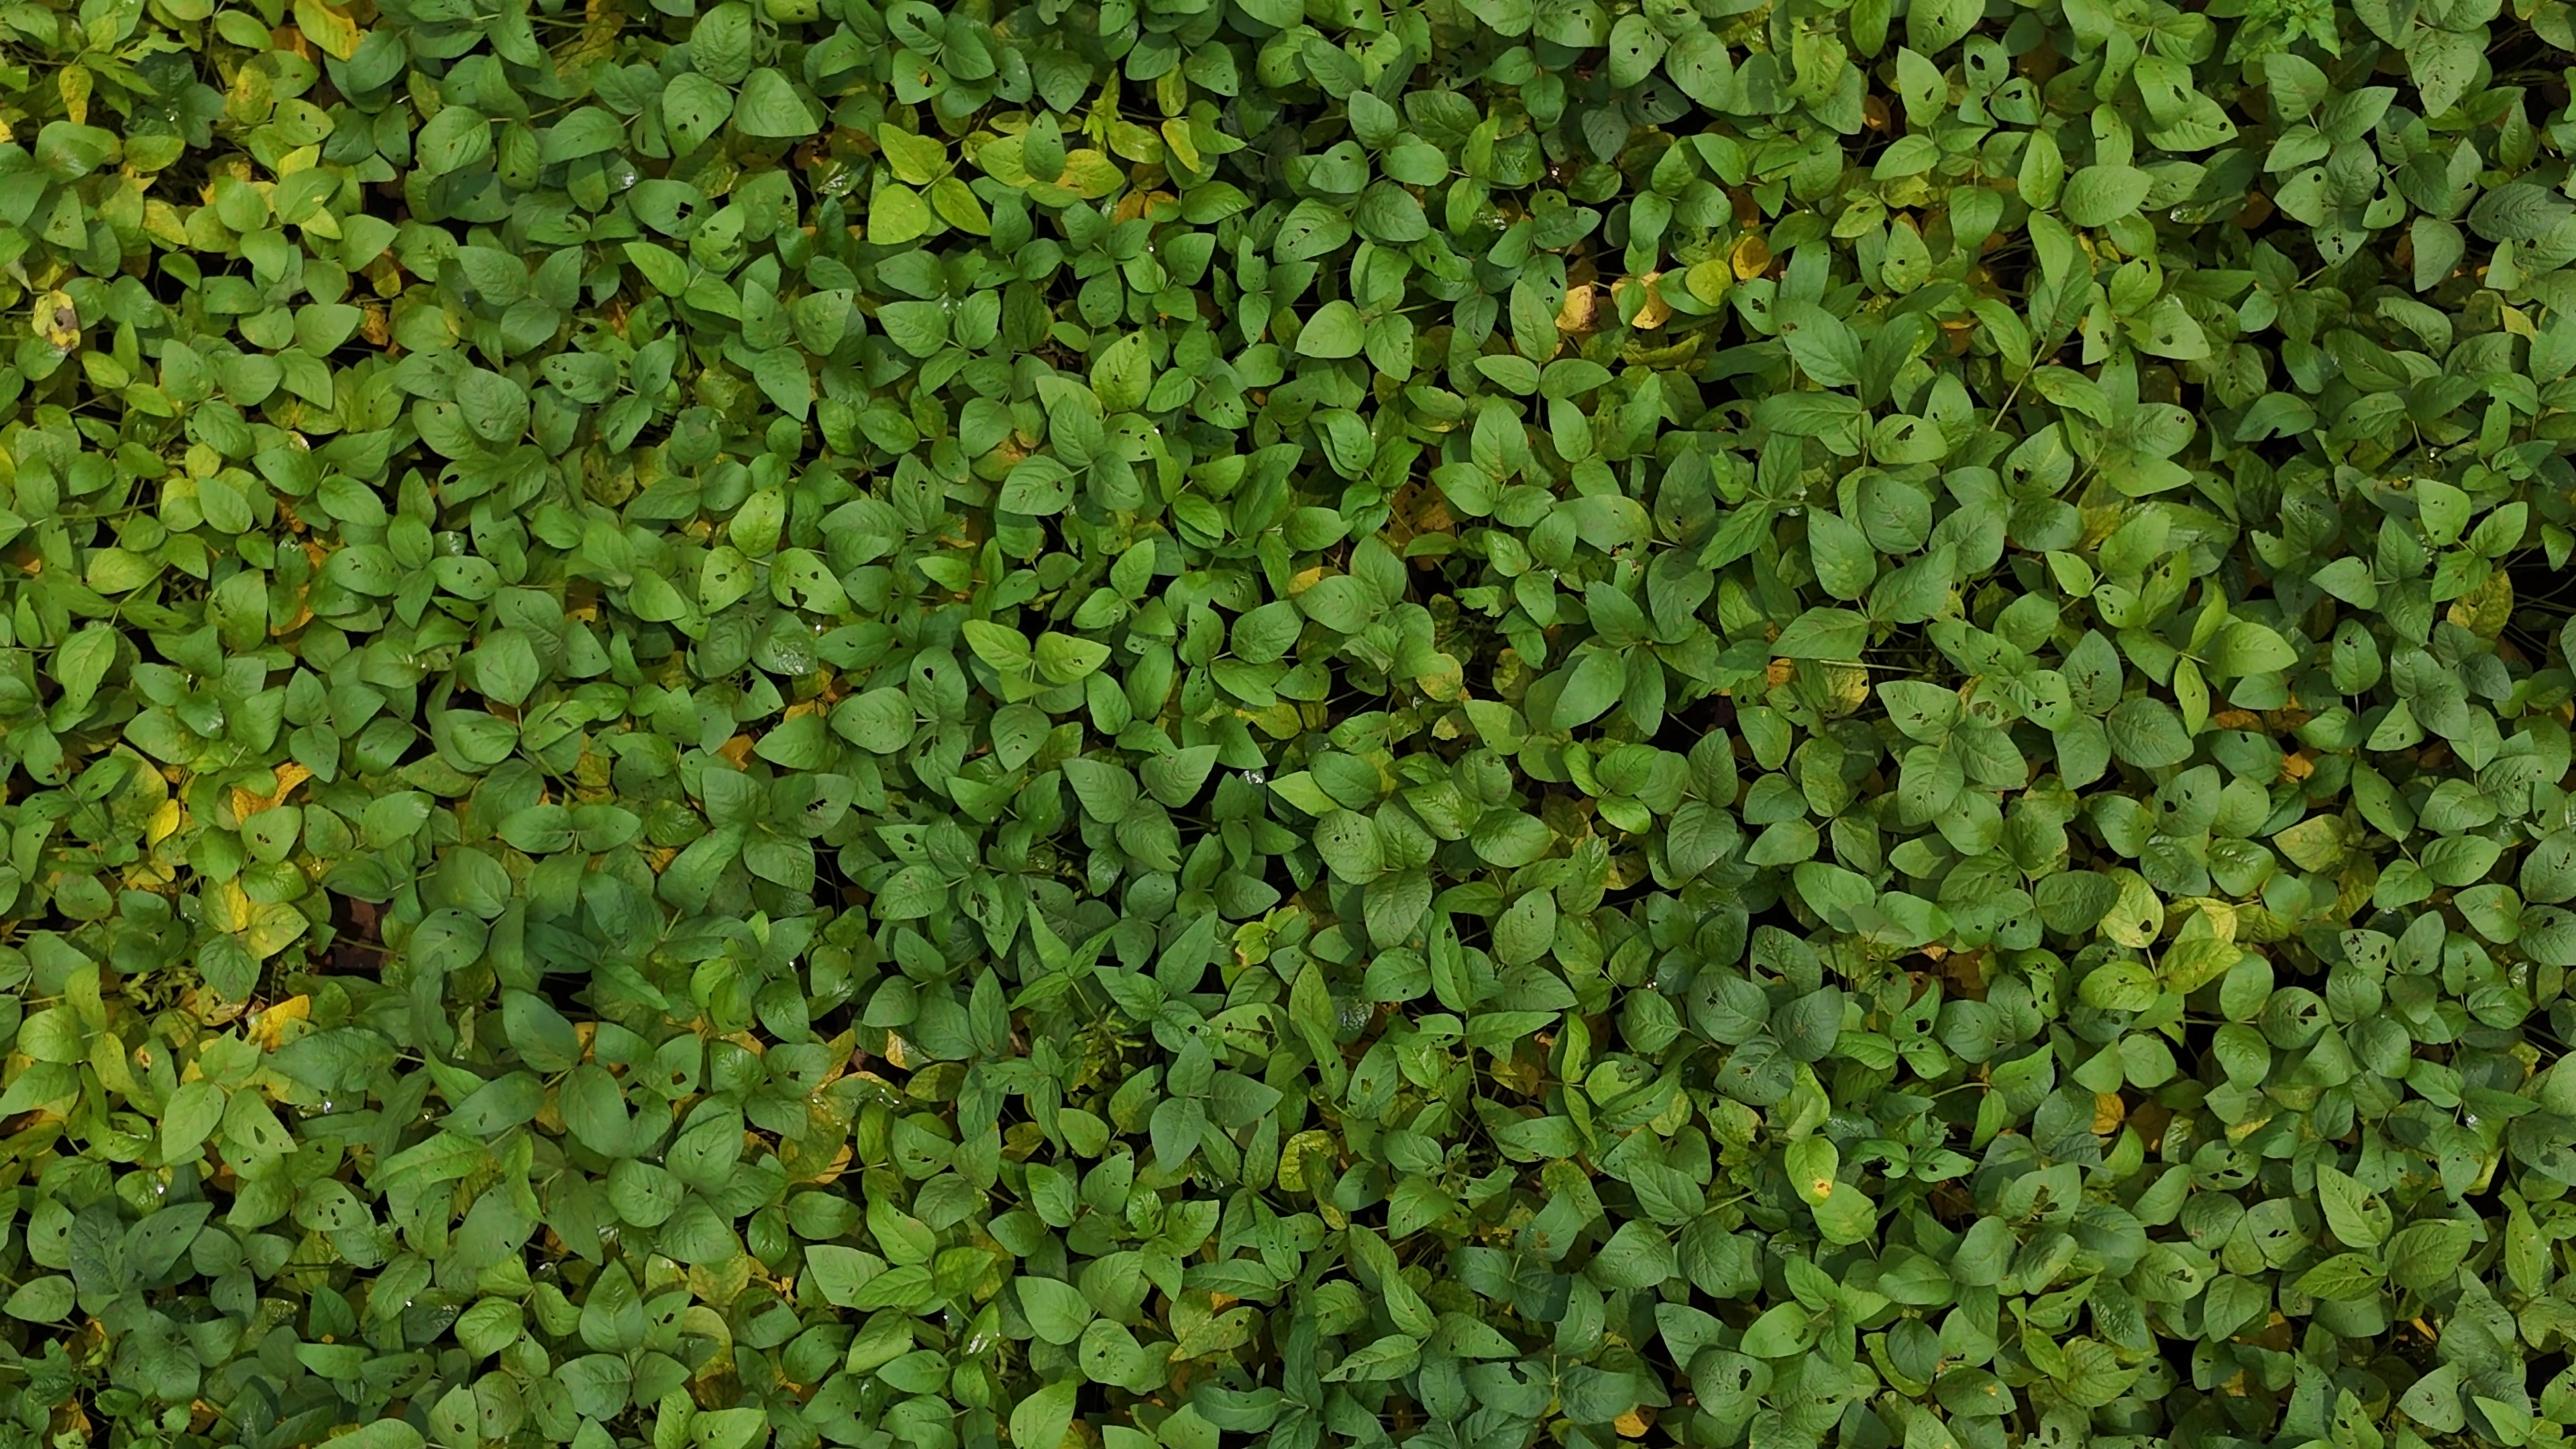
Label: Mosaic